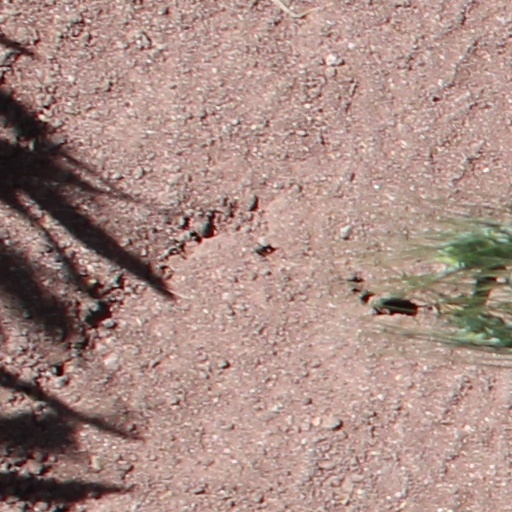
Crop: wheat